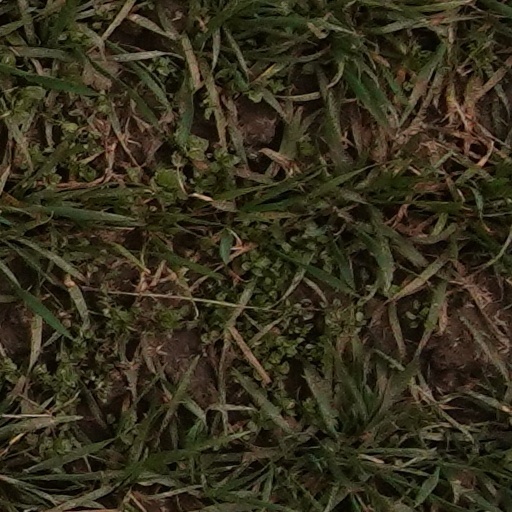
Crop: wheat